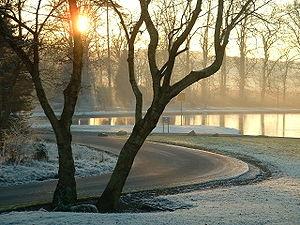
Kilsyth est une ville d'Écosse. Elle se situe à une vingtaine de kilomètres au nord de Glasgow.